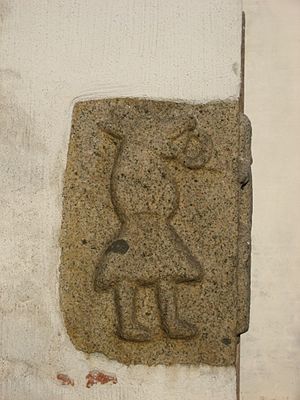
Hasle Kirke (Aarhus) / Kirkebygningen / Sydportalen og andre romanske dekorationer
Tårnets hjørnekvader set fra vest.
Hasle Kirke er en dansk kirke, der ligger i Hasle, en forstad til Aarhus, nord for Viborgvej. Den blev grundlagt i 1100-tallet, mens tårn og våbenhus er senere tilføjelser, og i 1800-tallet blev der fortaget flere ombygninger af kirken.